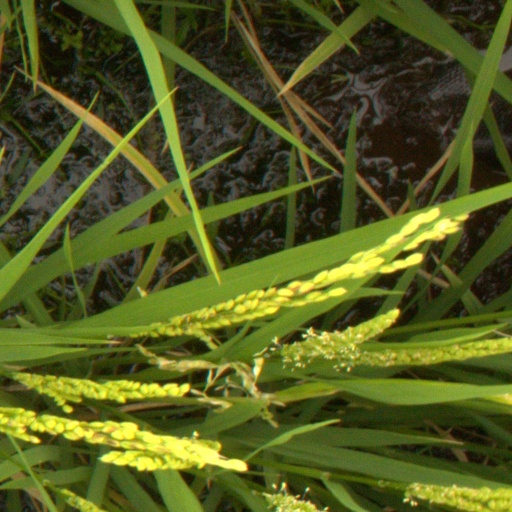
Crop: rice